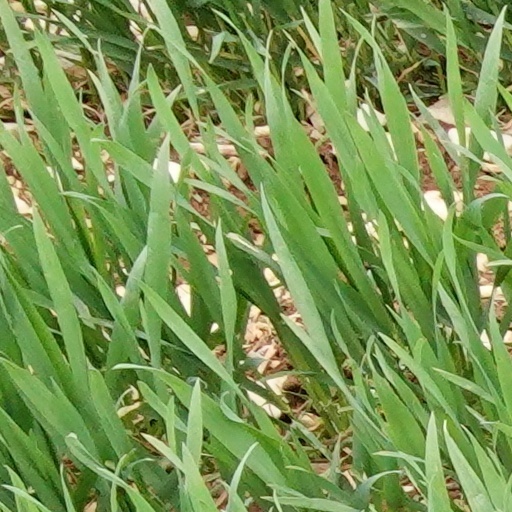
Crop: wheat